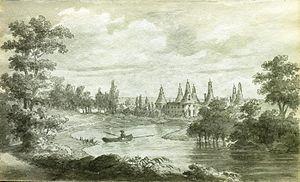
Château de Saint-Fargeau, dessin et lavis
Saint-Fargeau est une commune française située dans le département de l'Yonne en région Bourgogne-Franche-Comté.